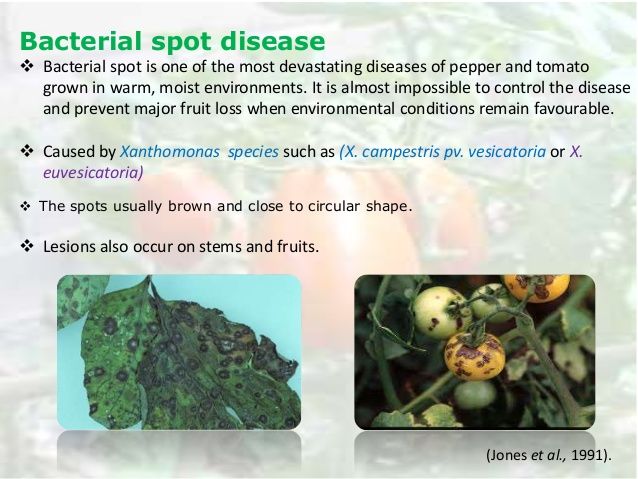
Labels: Tomato leaf bacterial spot